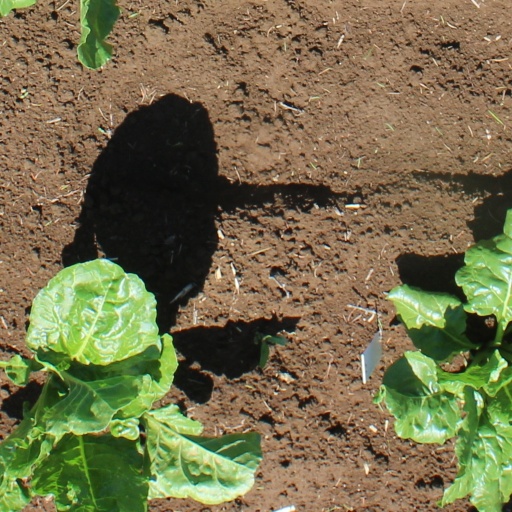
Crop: sugar beet